Clara Wagner

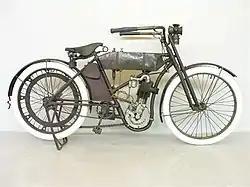
Wagner motorcycle, 1911 model

In 1907, Wagner, 15 years old and the daughter of the Wagner Motorcycle Company (1901-1914 ) owner George Wagner from Saint Paul, Minnesota, became a member of the American Federation of Motorcyclists (FAM).